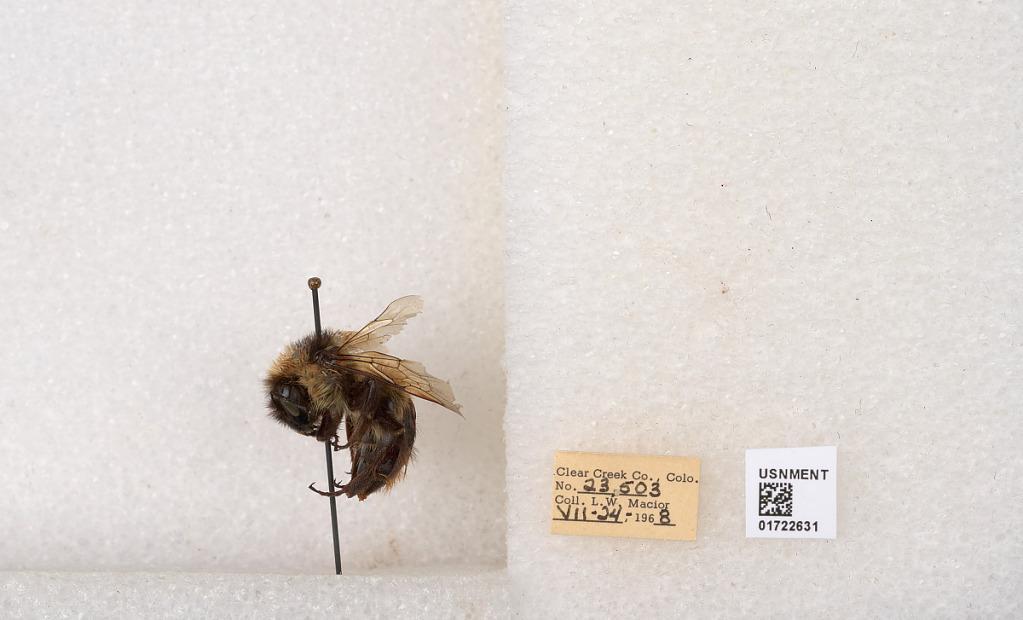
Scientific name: Bombus kirbyellus
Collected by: L. Macior
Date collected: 1968-7-24
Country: United States
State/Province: Colorado
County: Clear Creek
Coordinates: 39.6891, -105.644